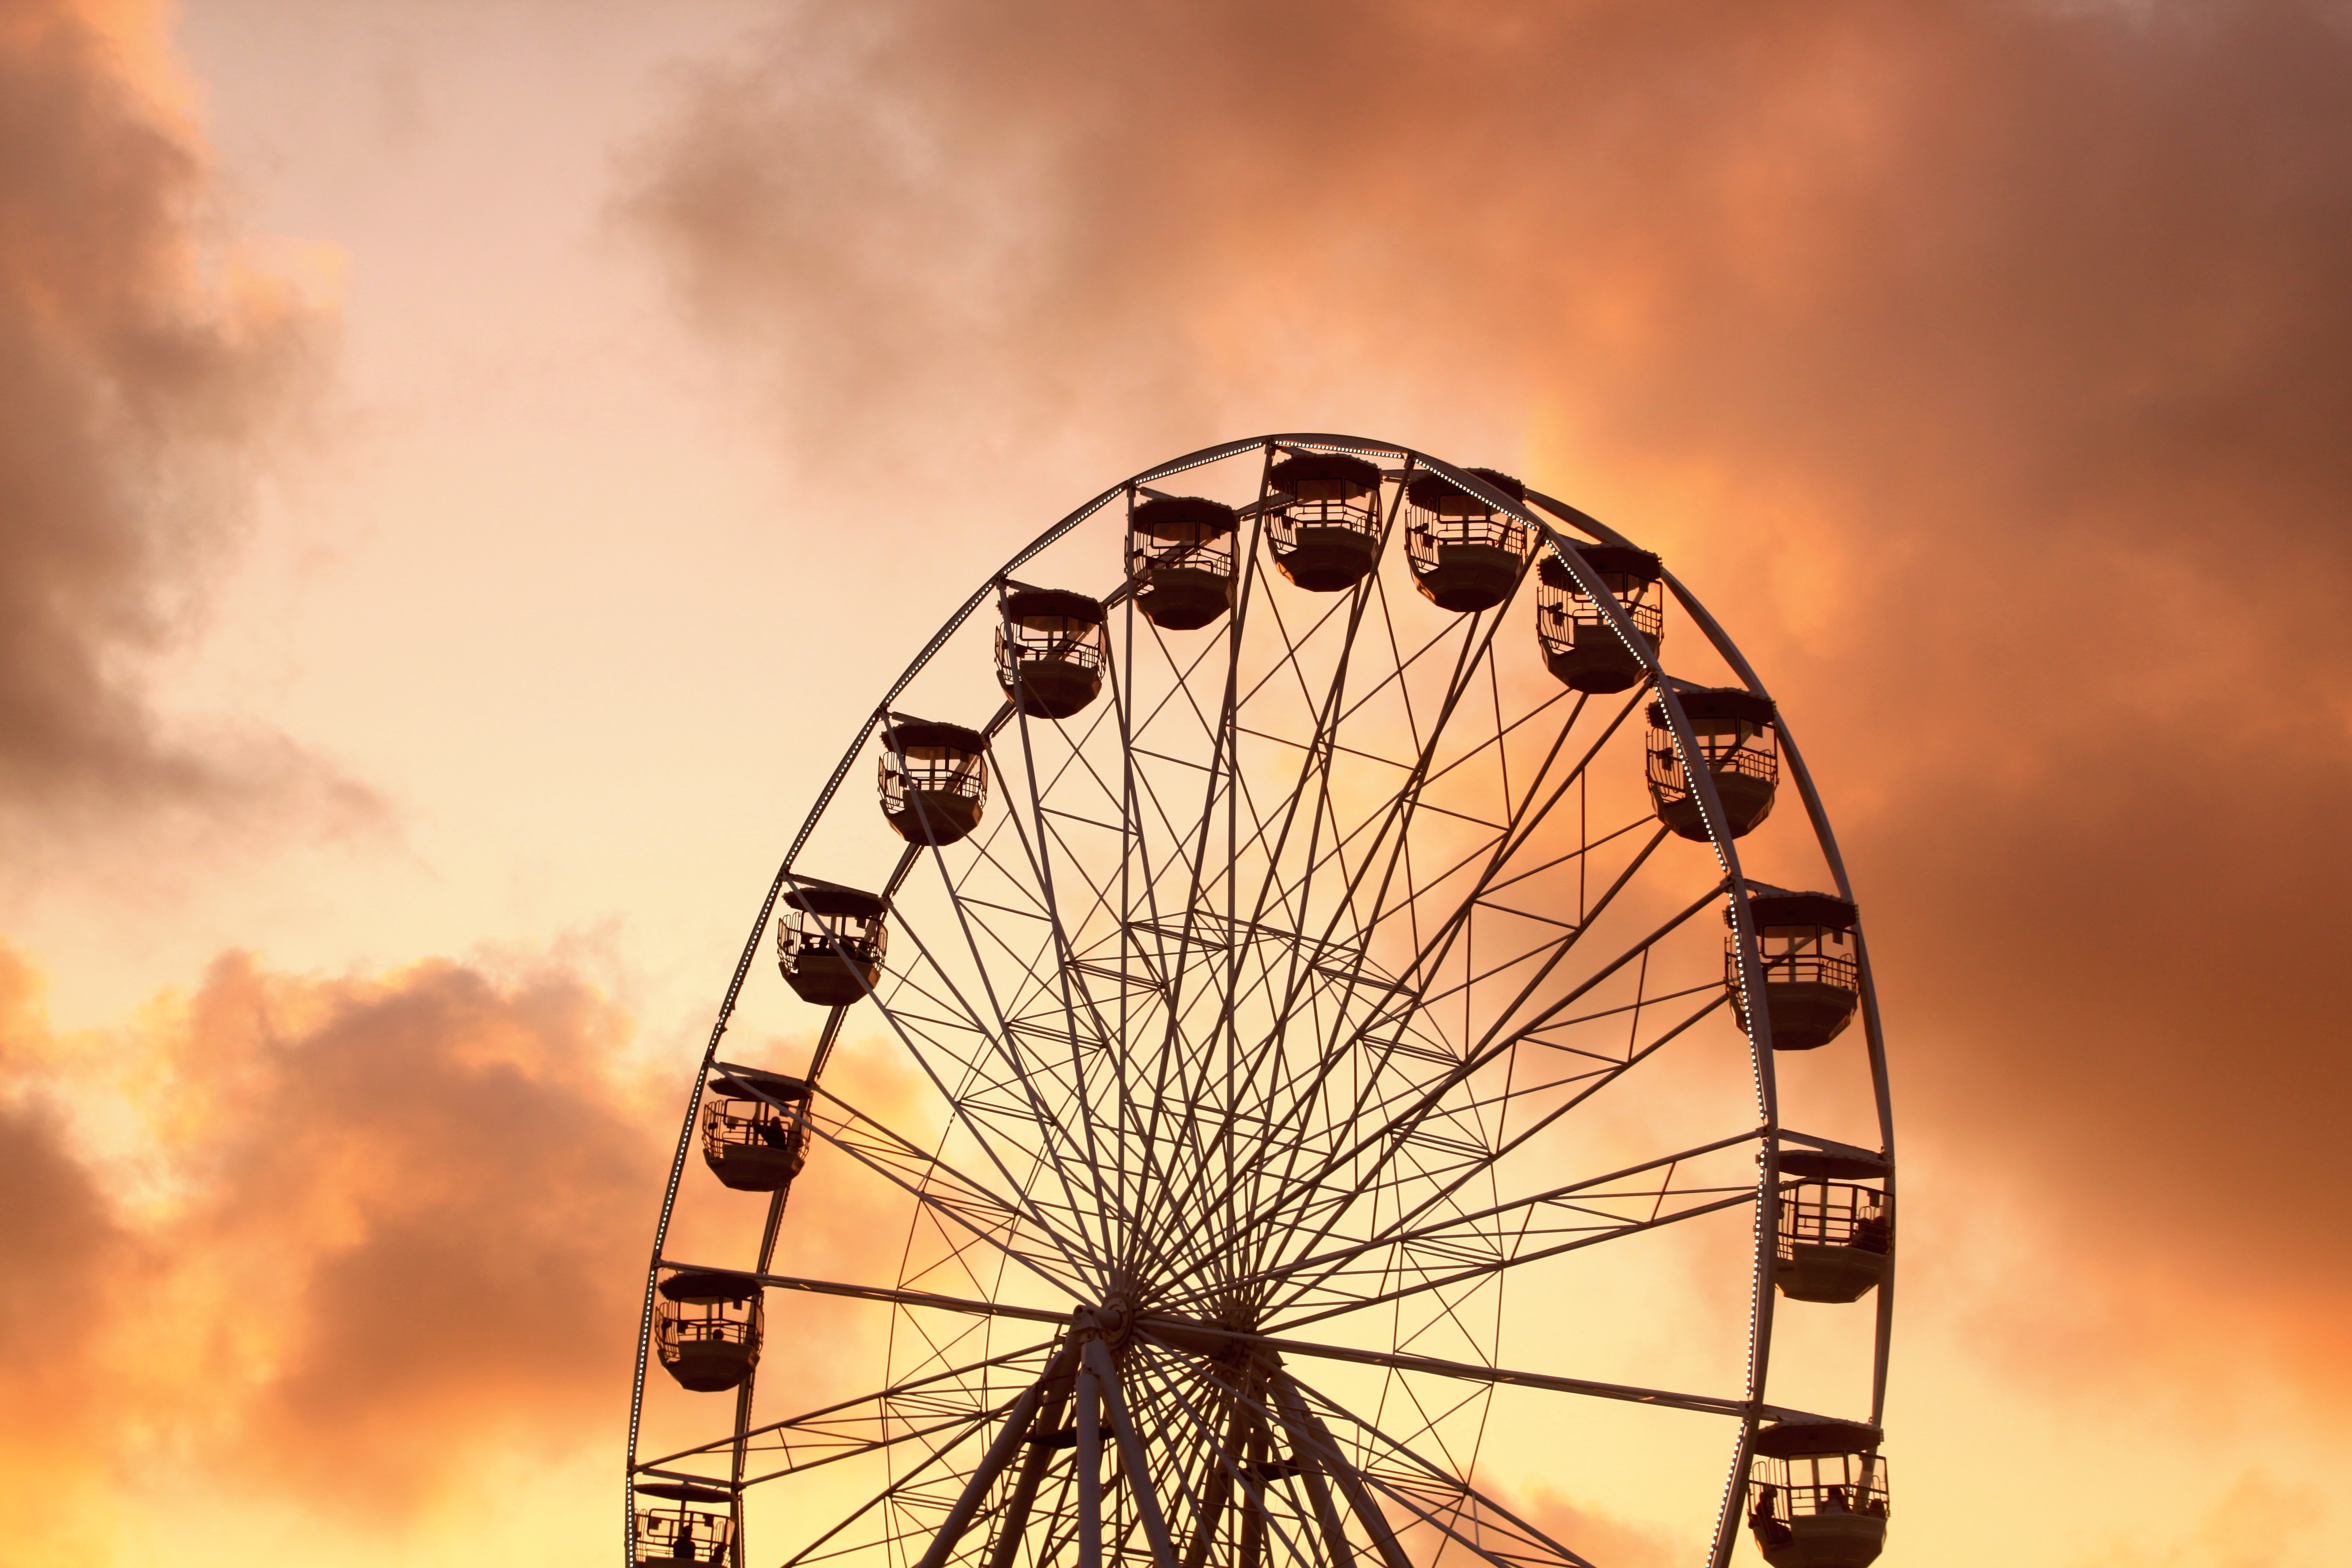
ferris wheel, sky, wheel, tourist attraction, recreation, cloud, amusement park, fun, automotive wheel system, spoke, auto part, fair